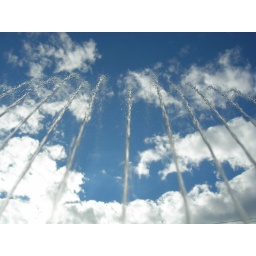
water in sky